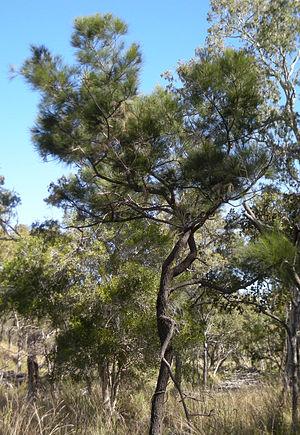
Allocasuarina torulosa, appelé communément pseudofilao tuberculeux, est une espèce du genre Allocasuarina, famille des Casuarinaceae. Initialement décrit comme Casuarina torulosa par William Aiton, il est classé à son genre actuel en 1982 par le botaniste australien Lawrence Alexander Sidney Johnson.